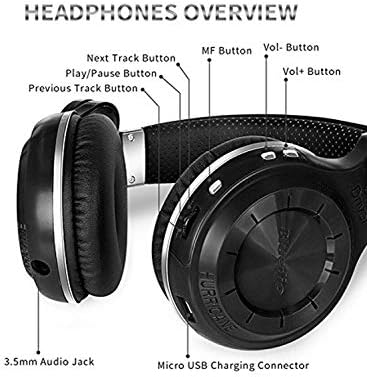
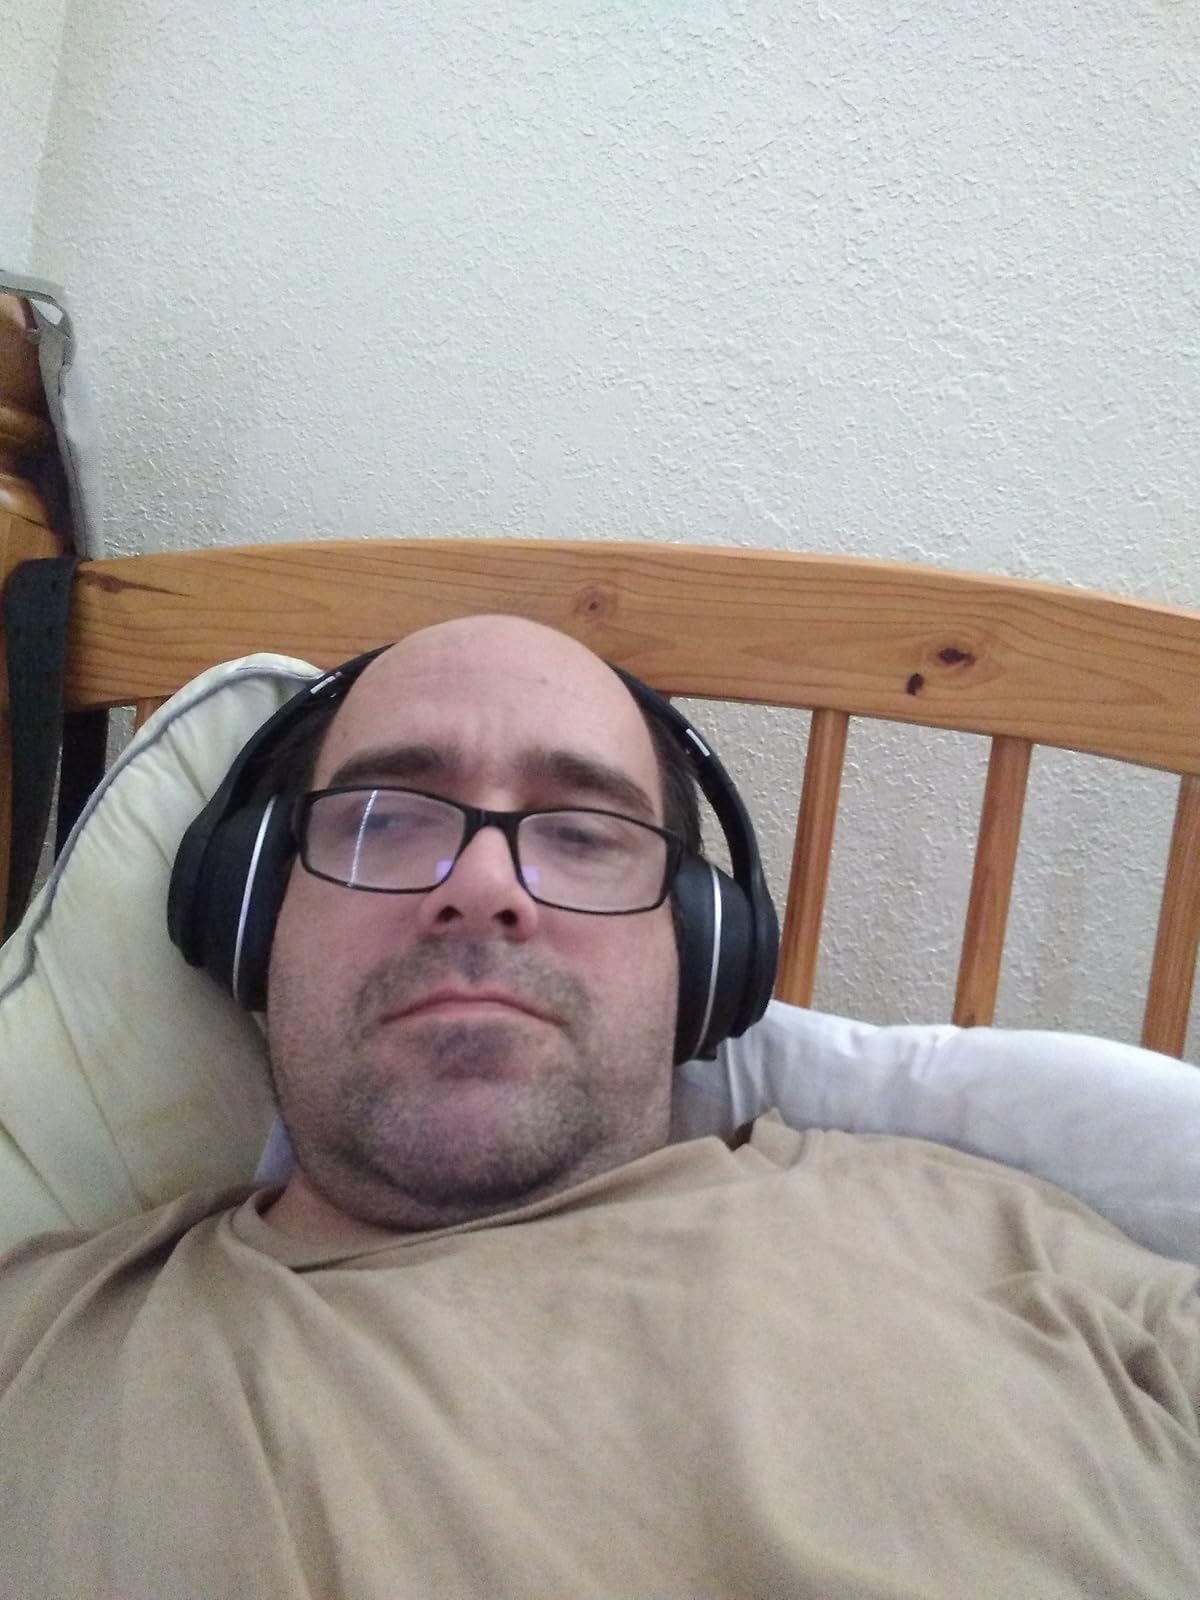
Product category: headphones
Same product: no